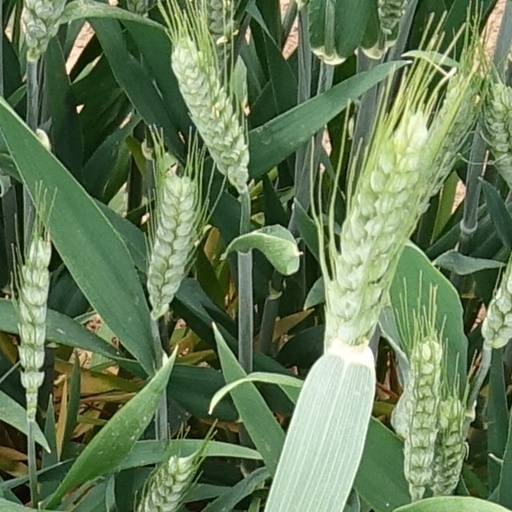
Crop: wheat